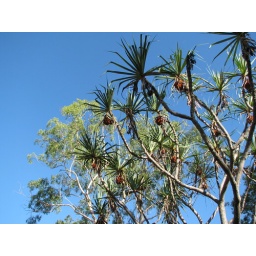
Mature tree with fruit. beside the access road to Mareeba Wetlands.